Alaska Airlines Flight 261

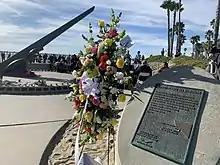
A memorial service at the memorial sundial in 2020

During this time, the flight crew had several discussions with the company dispatcher about whether to divert to LAX or continue on as planned to SFO. Ultimately, the pilots chose to divert. Later, the NTSB found that while "the flight crew's decision to divert the flight to Los Angeles... was prudent and appropriate," "Alaska Airlines dispatch personnel appear to have attempted to influence the flight crew to continue to San Francisco... instead of diverting to Los Angeles." Cockpit voice recorder (CVR) transcripts indicate that the dispatcher was concerned about the effect on the schedule ("flow"), should the flight divert.